1950s in music

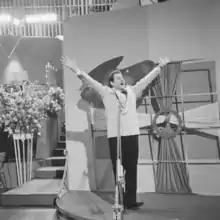
Domenico Modugno at the Eurovision Song Contest 1958, singing "Nel blu dipinto di blu"

The Weavers, Pete Seeger, Woody Guthrie, The Kingston Trio, Odetta, and several other performers were instrumental in launching the folk music revival of the 1950s and 1960s.